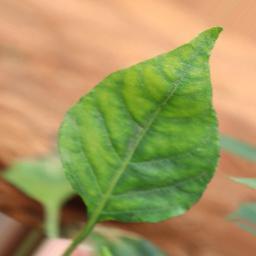
Label: healthy